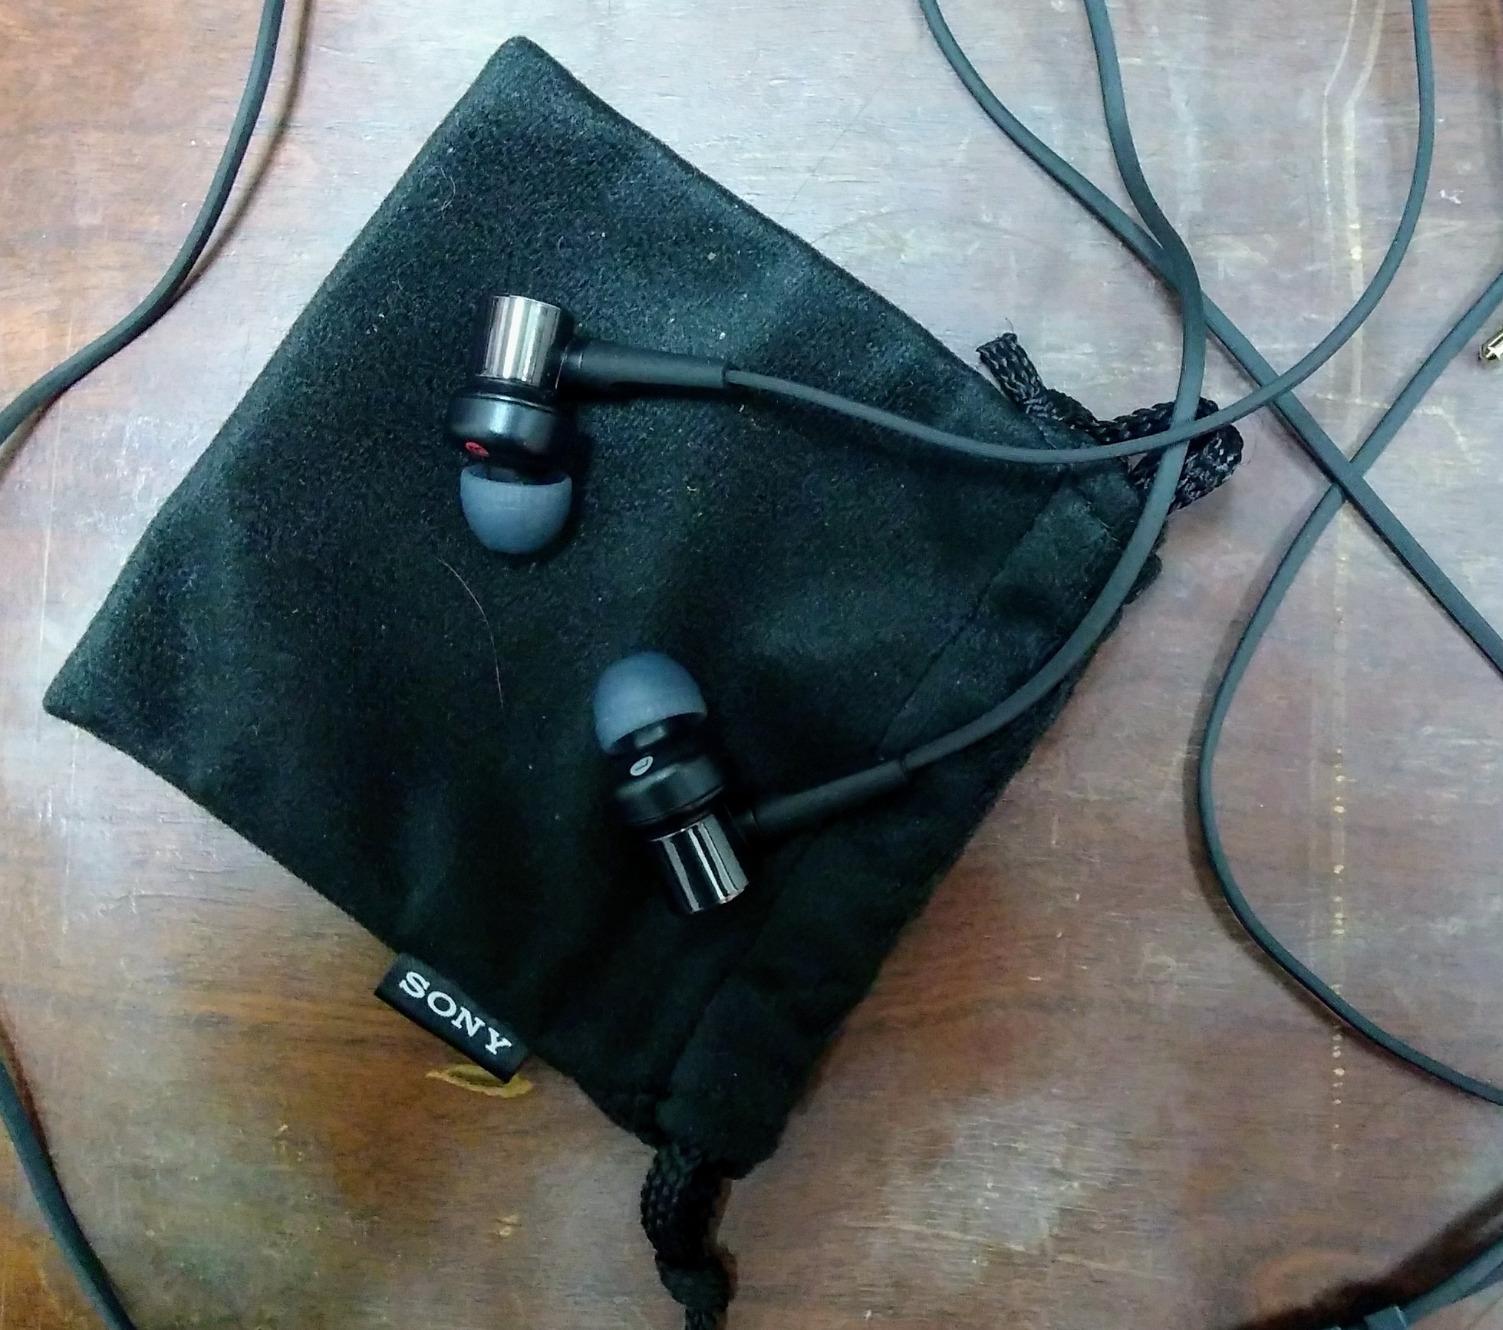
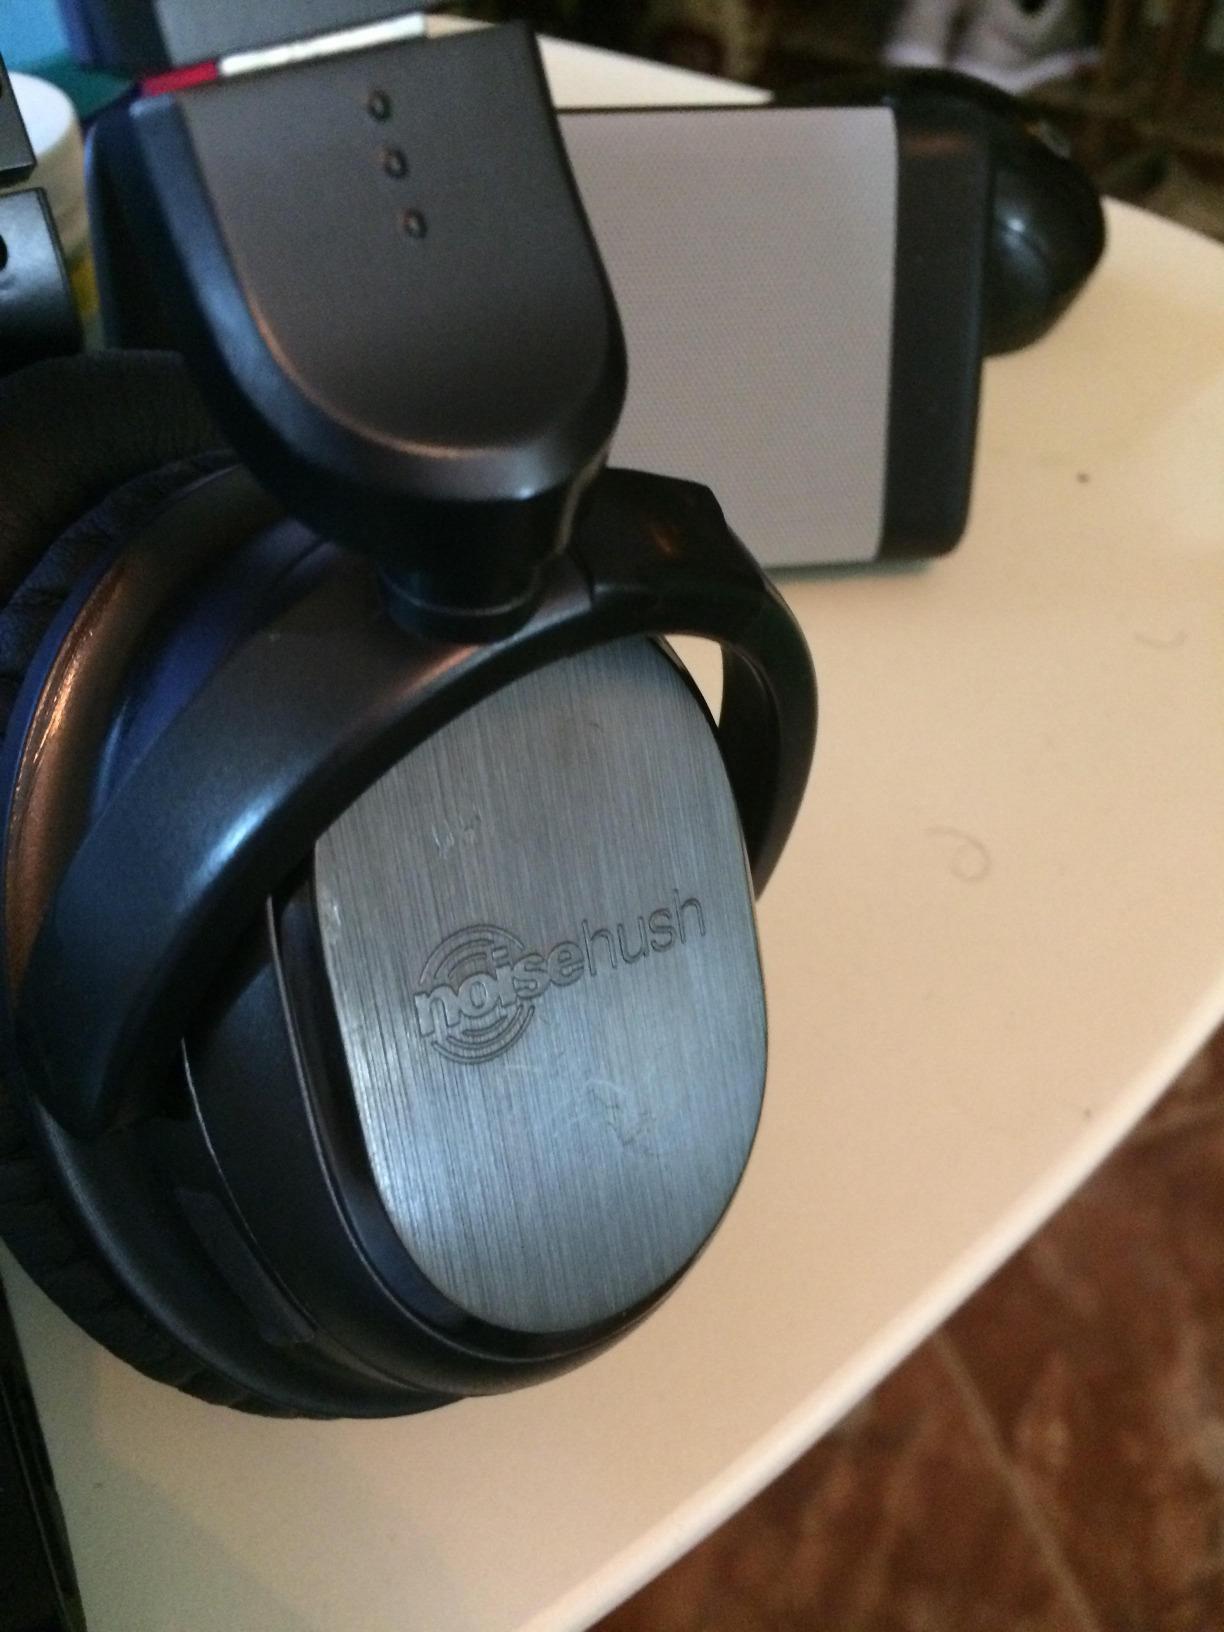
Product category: headphones
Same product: no